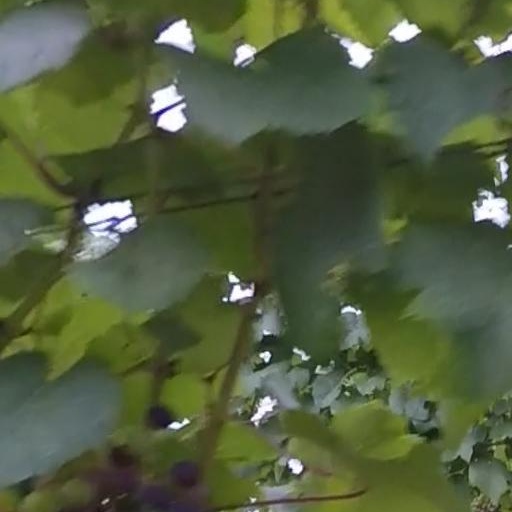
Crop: grape